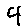
Label: 4